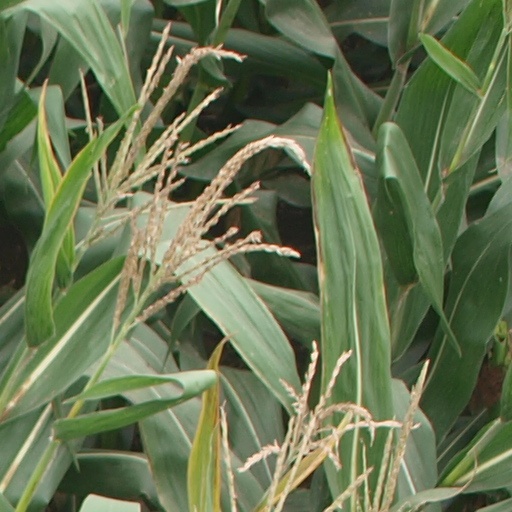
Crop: maize; corn